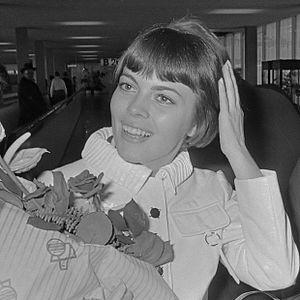
La chanson française désigne un ensemble de genres de compositions musicales en France dont les plus anciennes datent de la fin du Moyen Âge et de la Renaissance. La plus vieille chanson française est probablement la Cantilène de sainte Eulalie, premier texte « littéraire » de langue française du IXᵉ siècle. Le plus vieil air que l'on chante encore est Le Carillon de Vendôme du XVᵉ siècle. La chanson française peut-être différenciée selon les époques.Depuis, on retrouve tout au long de l'histoire des danses et des compositions qui sont à l'origine des chansons populaires. Le genre musical se définit par la mise en valeur de la langue française ancienne ou moderne, avec en particulier la référence à des maîtres et modèles hérités de la littérature poétique de langue française et par opposition aux formes dominantes anglo-saxonnes, de l’industrie musicale.
Mireille Mathieu, née le 22 juillet 1946 à Avignon, dans le Vaucluse, est une chanteuse française de variétés.